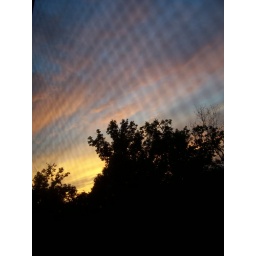
we are all in a big glass bowl